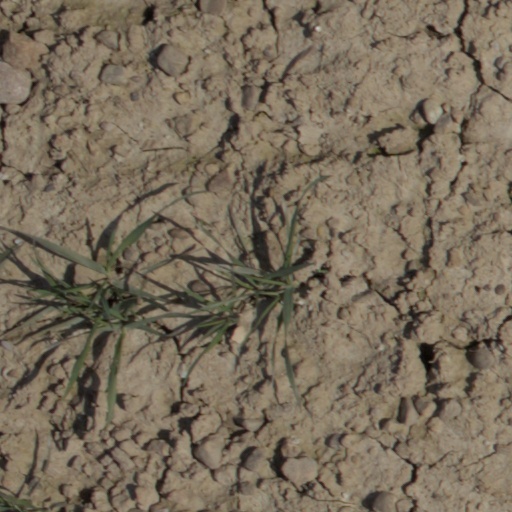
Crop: wheat